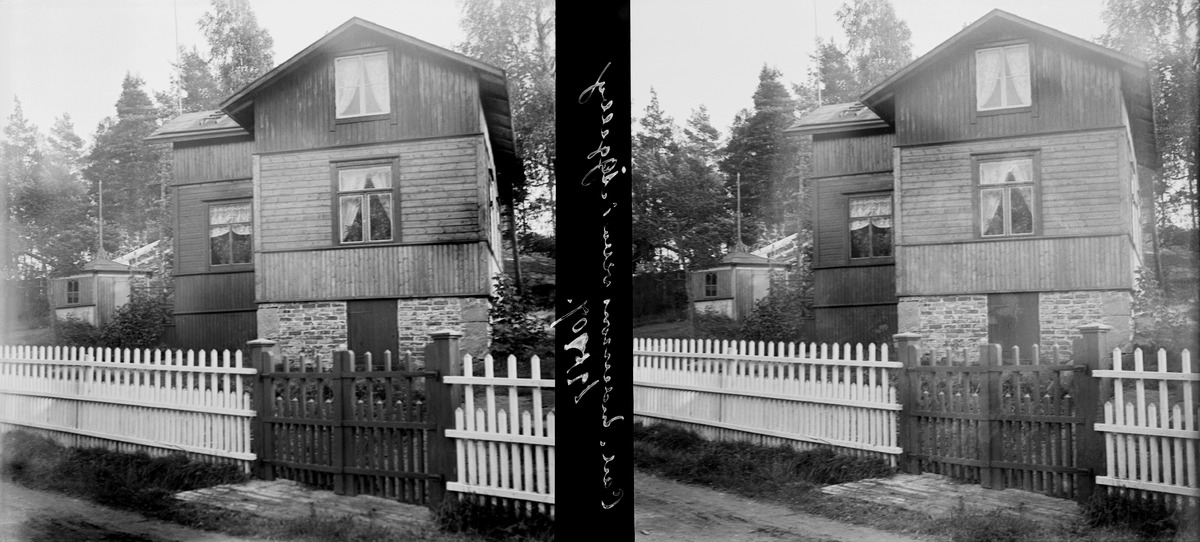
Carl Anderssonin huvila Oulunkylässä
sisällön kuvaus: Carl Anderssonin huvila Oulunkylässä. mustavalkoinen
Kuvaaja: Lindbohm, Ivar Werner Johannes, valokuvaaja, Lindbohm, Ines Aurora, valokuvaaja, Lindbohm, Knut Hjalmar, valokuvaaja
Ajankohta: kuvausaika 1907
Paikka: Suomi, Uusimaa, Helsinki, Oulunkylä Helsinki
Aiheet: puurakennukset, huvilat